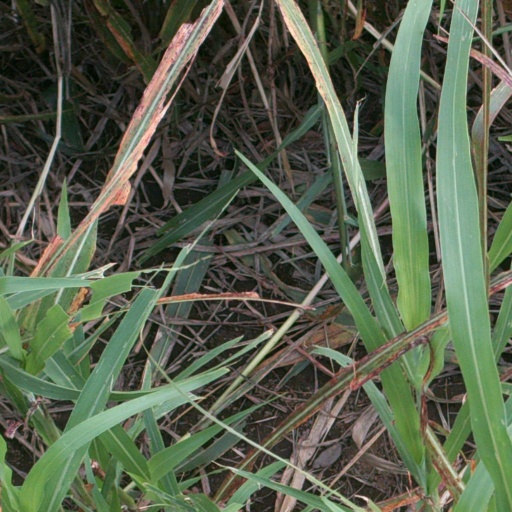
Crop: sorghum